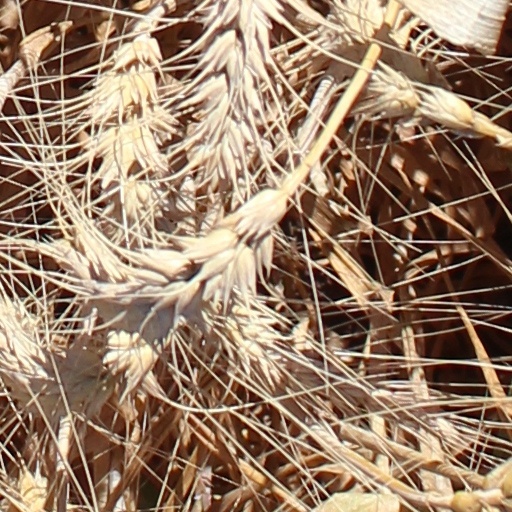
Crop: wheat